Kenosha Comets

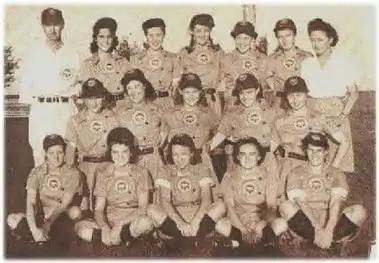
1943 Kenosha Comets inaugural season - Back L-R: Josh Billings (Manager), Audrey Wagner, Ethel McCreary, Lee Harney, Ann Harnett, Janice O`Hara, Ada Ryan (Chaperone). Middle L-R: Phyllis Koehn, Kay Heim, Helen Westerman, Helen Nicol, Darlene Mickelsen. Front L-R: Clara Cook, Myrna Nearing, Mary Louise Lester, Shirley Jameson, Pauline Pirok.

The Kenosha Comets were a women's professional baseball team based in Kenosha, Wisconsin that played from through in the All-American Girls Professional Baseball League. The team played their home games at Kenosha's Lake Front Stadium, but later moved to Simmons Field.